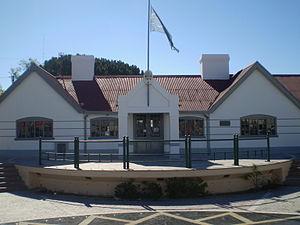
La province de Chubut est une province de l’Argentine, située en Patagonie, entre les 42ᵉ et 46ᵉ parallèles sud.